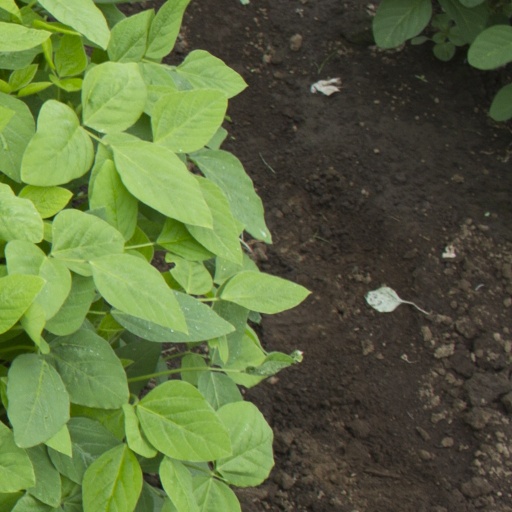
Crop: soybean